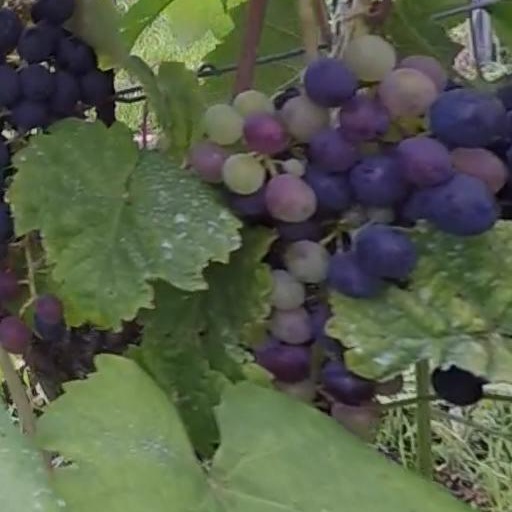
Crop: grape